Whitey Bulger

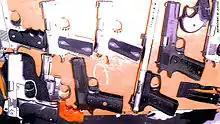
Some of the weapons found in Bulger's apartment

After 16 years at large and 12 years on the FBI Ten Most Wanted Fugitives list, Bulger was arrested in Santa Monica, California, on June 22, 2011. He was 81 years old at the time of the arrest.